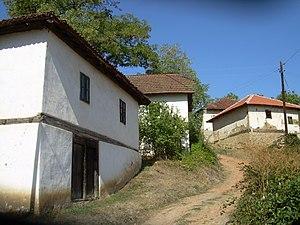
Les entités spatiales historico-culturelles constituent l'une des quatre catégories de classement des monuments historiques de la Serbie. L'inventaire, élaboré et publié par l'Institut pour la protection du patrimoine de la République, recense 72 ensembles protégés.